Paço de Calheiros

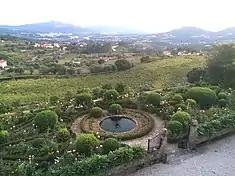
The 19th century garden and view from the hilltop of the "Paço de Calheiros"

The first records of the noble family of the Calheiros go back to the XI Century, with the famous troubadour Fernão Rodrigues de Calheiros, one of the main poets of the galaico-portuguese poetry of the time.